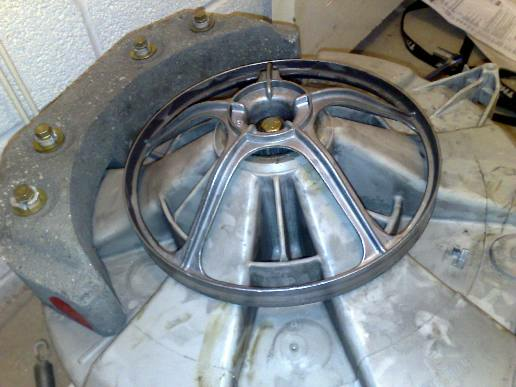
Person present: No